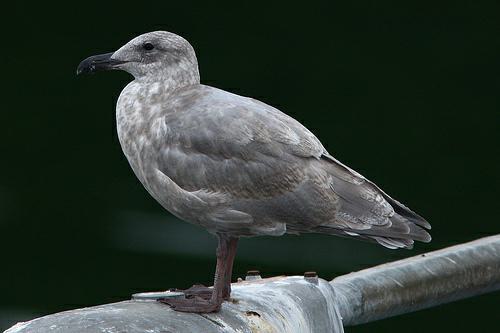
A photo of a glaucous winged gull